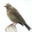
Label: bird